Game chips

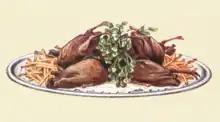
Gamebird and game chips

Game chips are a traditional British accompaniment to roast gamebirds, such as pheasant, grouse, partridge and quail. They are thin slices of potato (sometimes dusted with flour; often crinkle-cut), deep-fried, and may be served hot or cold. They are different from chips (American English: French fries), which are square-cut, deep-fried, and generally eaten hot; from crisps (American English: potato chips), which are thin (often very thin) slices either deep-fried or baked, and eaten cold; and from sauté potatoes, which are medium-thick slices, shallow-fried, and eaten hot. They date back to at least 1903, when a recipe was published by Escoffier.